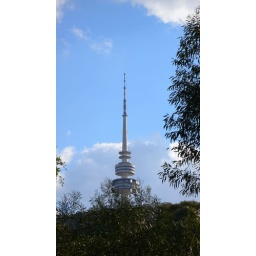
Built on a hill its the small sister to all those other big towers around the world.